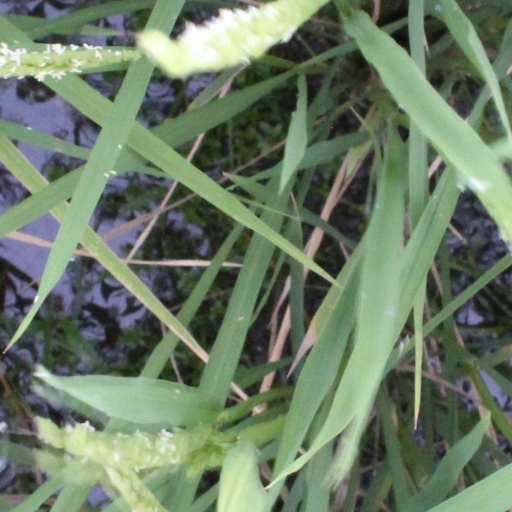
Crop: rice